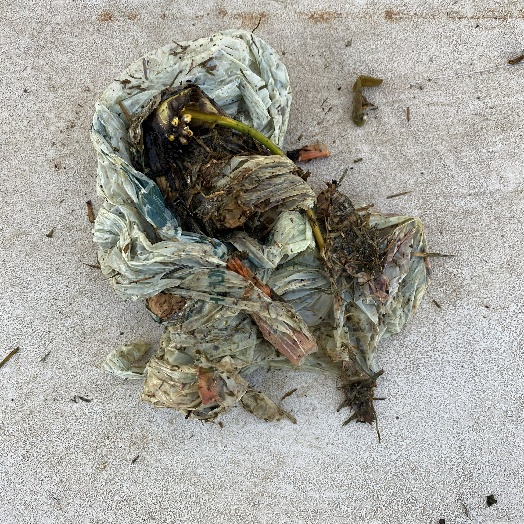
Label: Miscellaneous Trash